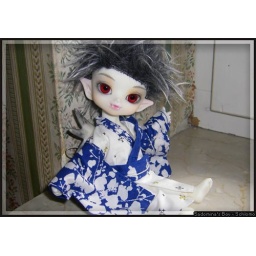
Dollzone Leo, white skin. Picture, wig, clothes by Izumi-kun